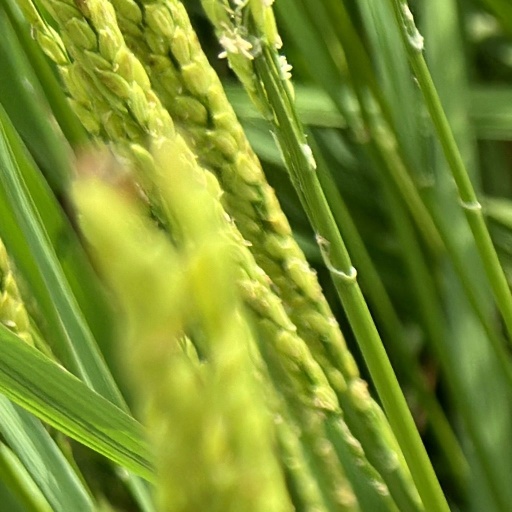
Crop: rice